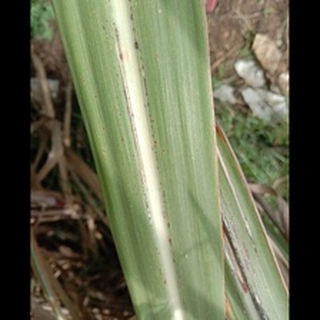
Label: sugarcane_rust